Charles George Gordon

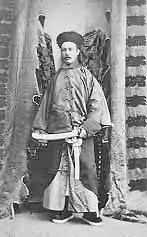
Charles Gordon as a "tidu" (Captain General).

Gordon was bored with garrison duty in Chatham and often wrote to the War Office, begging them to send him anywhere in the world where British arms were seeing action. In 1860, Gordon volunteered to serve in China, in the Second Opium War. When Gordon arrived at Hong Kong, he was disappointed to learn he was "just too late for the fighting". Gordon had heard of the Taiping Rebellion long before he had set sail for China, and he was at first sympathetic towards the Taipings, led by Hong Xiuquan, who proclaimed himself to be the younger brother of Jesus Christ, viewing them as somewhat eccentric Christians.